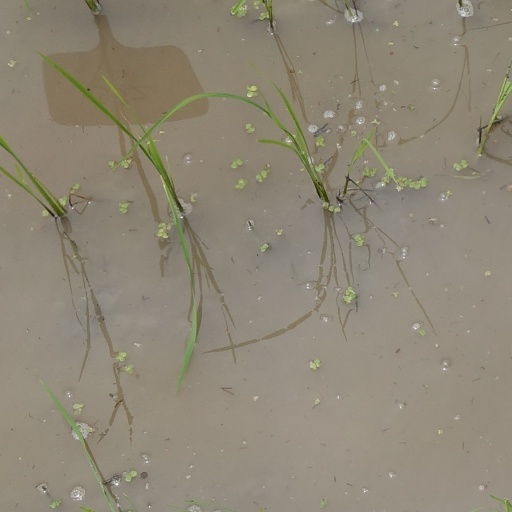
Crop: rice